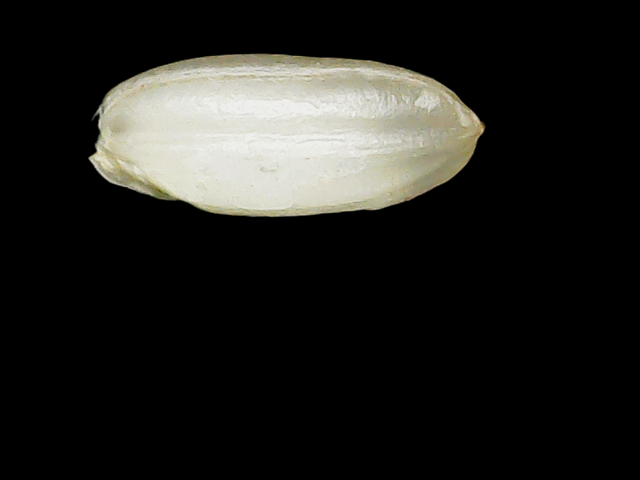
Rice variety: Binadhan8